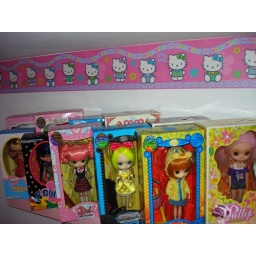
All in her boxes ready for their new home ^__^*